Jeanne-Charlotte Schroeder

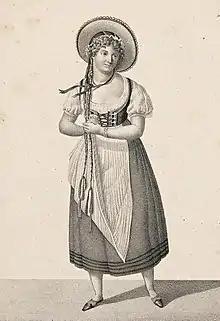

Jeanne-Charlotte Schroeder, also known as Madame Saint-Aubin, (9 December 1764 – 11 September 1850), was a French opera singer who sang leading soprano roles with the Comédie-Italienne and the Opéra-Comique. In 1782, she married the actor and singer Augustin-Alexandre Saint-Aubin (1754-1818). The couple's four children were also musicians. Jean-Denis Saint-Auban (1783–c.1810) was a violinist and composer. Louis-Philibert Saint-Aubin (1784-1846) was a professor at the Paris Conservatory. Cécile Saint-Aubin (1785-1862) and Alexandrine Saint-Aubin (1793-1867) were both opera singers.